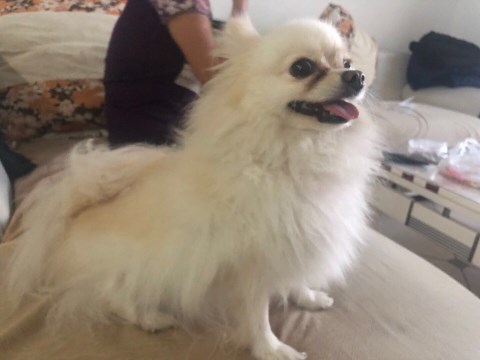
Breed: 1936-n000005-Pomeranian